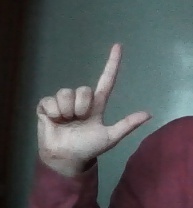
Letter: laam